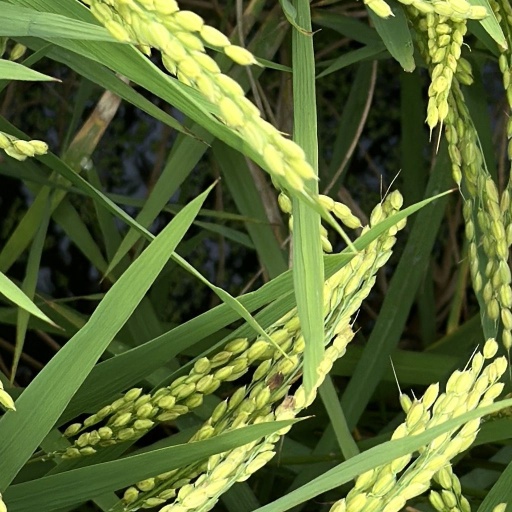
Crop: rice